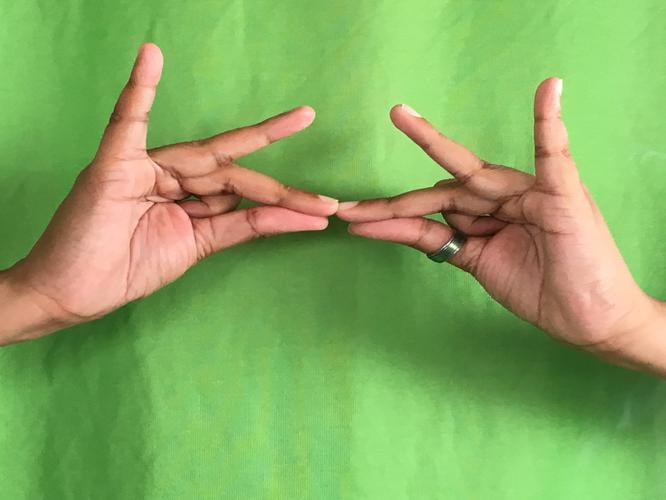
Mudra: Sakata
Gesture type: double_hand